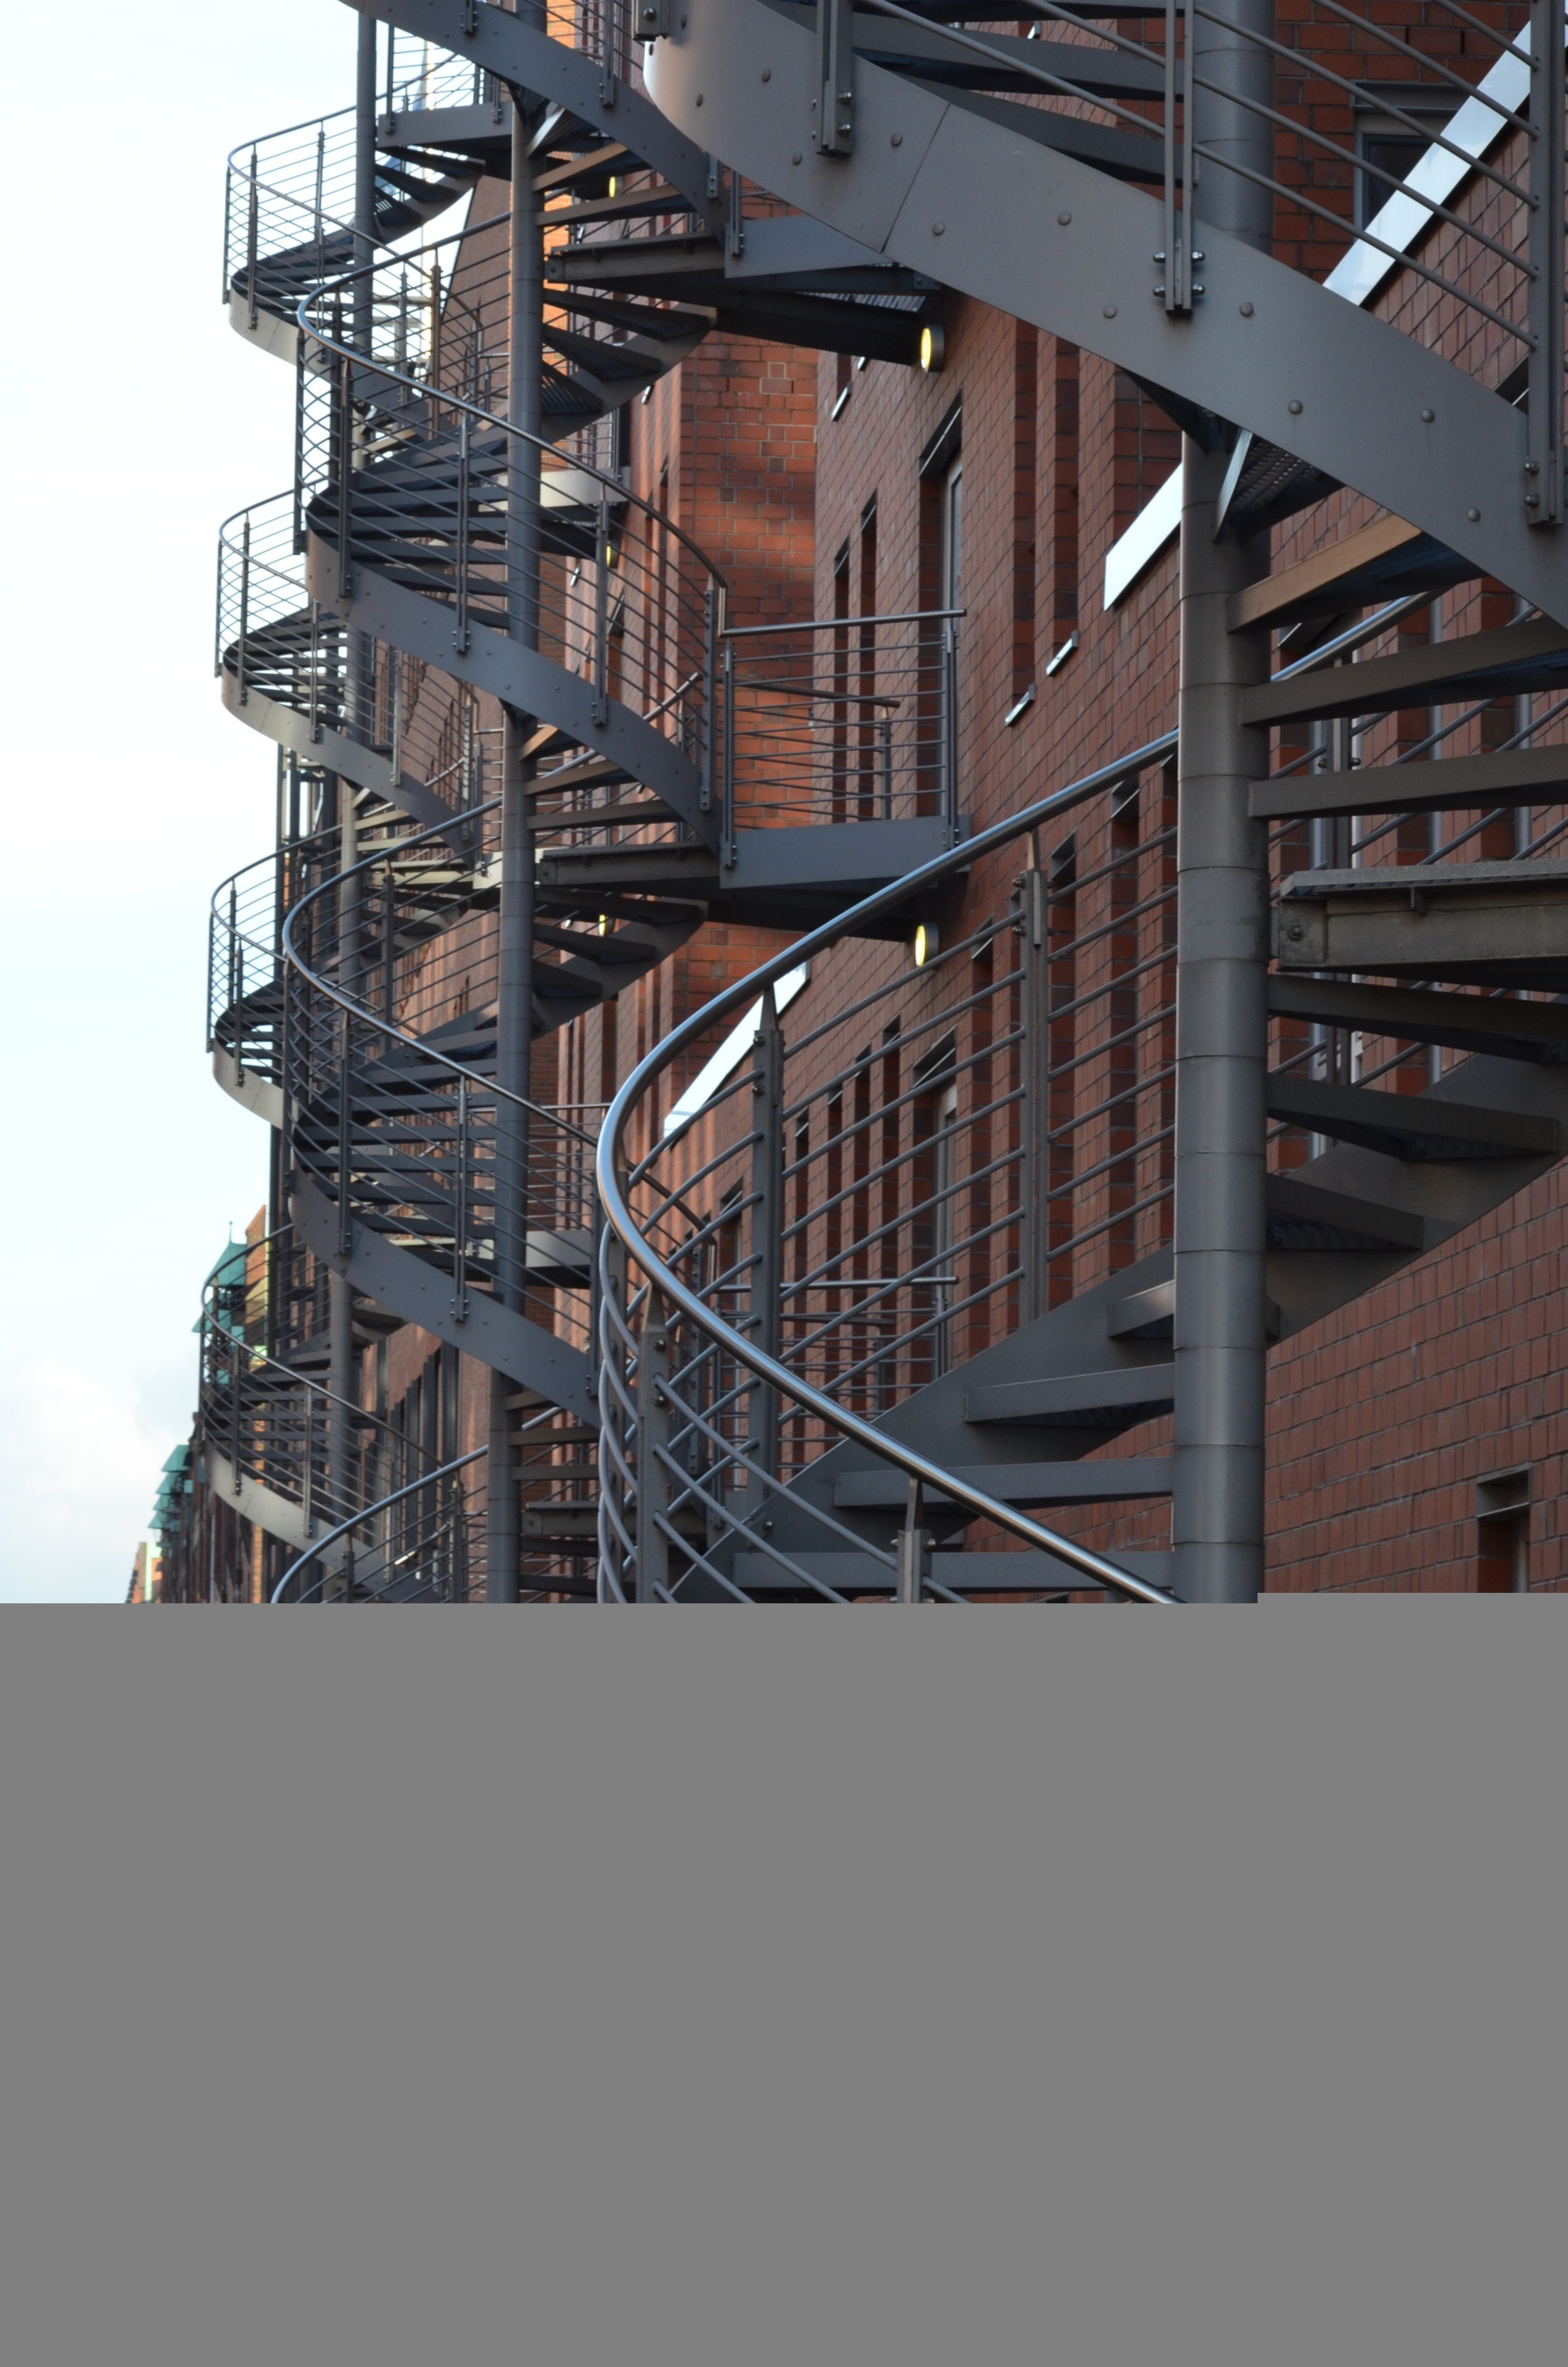
building, staircase, metal, industry, brick, stairs, iron, rise, hamburg, gradually, stair step, speicherstadt